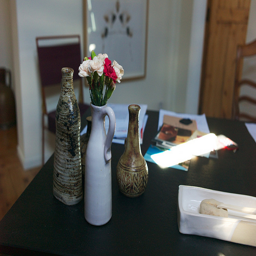
A table topped with a jar filled with flowers.
a table with three different vases on it, one with red and white flowers
Three ceramic jars sit on a table with papers.
A vase of flowers next to two older vases.
A black table has a white vase with flowers.